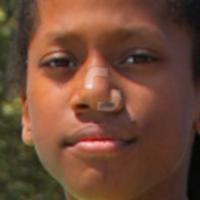
Age group: age 11-20